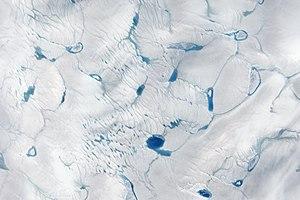
L'hydroglaciologie est la science de l'étude de l'eau liquide dans les glaciers ; c'est une branche de l'hydrologie et de la glaciologie. Cette eau peut être emmagasinée sous la forme de lacs adoptant différentes positions et comportements à l'intérieur ou en périphérie du glacier ou bien être libre et circuler au contact de la glace. Par analogie, un glacier concerné par une présence marquée d'eau liquide peut être assimilé à un réseau karstique.